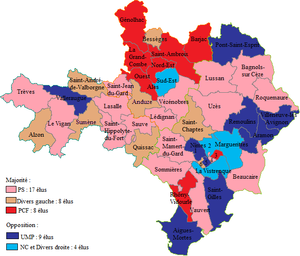
Répartition politique des conseillers généraux du Gard en fonction de leur canton.